The Blue Moth

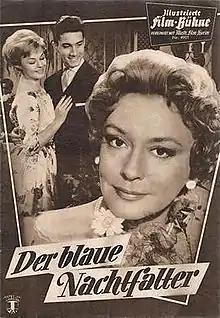

The Blue Moth is a 1959 West German drama film directed by Wolfgang Schleif and starring Zarah Leander, Christian Wolff and Paul Hartmann. Leander, who had been a major star during the Nazi era, made a comeback in the 1950s. By 1959, in her penultimate film, she was playing a more mature role than the traditional divas in her earlier films.